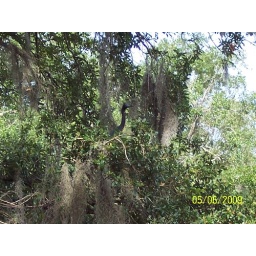
Small black heron in tree